Petre P. Carp

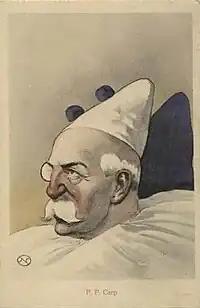
Carp as Pierrot, caricature by Nicolae Petrescu-Găină

P. P. Carp was an outspoken critic of generic intolerance, seeing it as the enemy of civic values. Speaking in 1892, he theorized: "Culturally speaking, the first sign of a backward state is intolerance. When somebody thinks that only he is right, that there is nothing outside his brain and absolutely nothing in social life, he is an uncultured being, who never had a chance of knowing how varied, how many, there are manifestations of human thinking." As Carp noted, the natural breakdown of "forms without content", and the disruption of traditional lifestyles, had made it tempting for regular Romanians, and for crowd-pleasing orators, to use the Jew as a scapegoat. Carp's political isolation was only increased by such discourse. According to Virgil Nemoianu, Carp was his usual "trenchant" speaker on this subject as well. Historian Armin Heinen notes that, with the minor socialist movement and, at times, Maiorescu, Carp was one of the very few to demand collective Jewish emancipation in the final quarter of the 19th century.